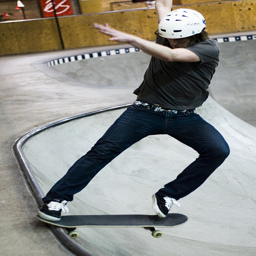
A young man shows off his tricks on his skateboard.
A man riding a skateboard up the side of a ramp.
A boy on a skateboard riding on a ramp
A person is standing on a skateboard on a ramp.
A person dressed in black doing skateboard stunts on a skateboard ramp.